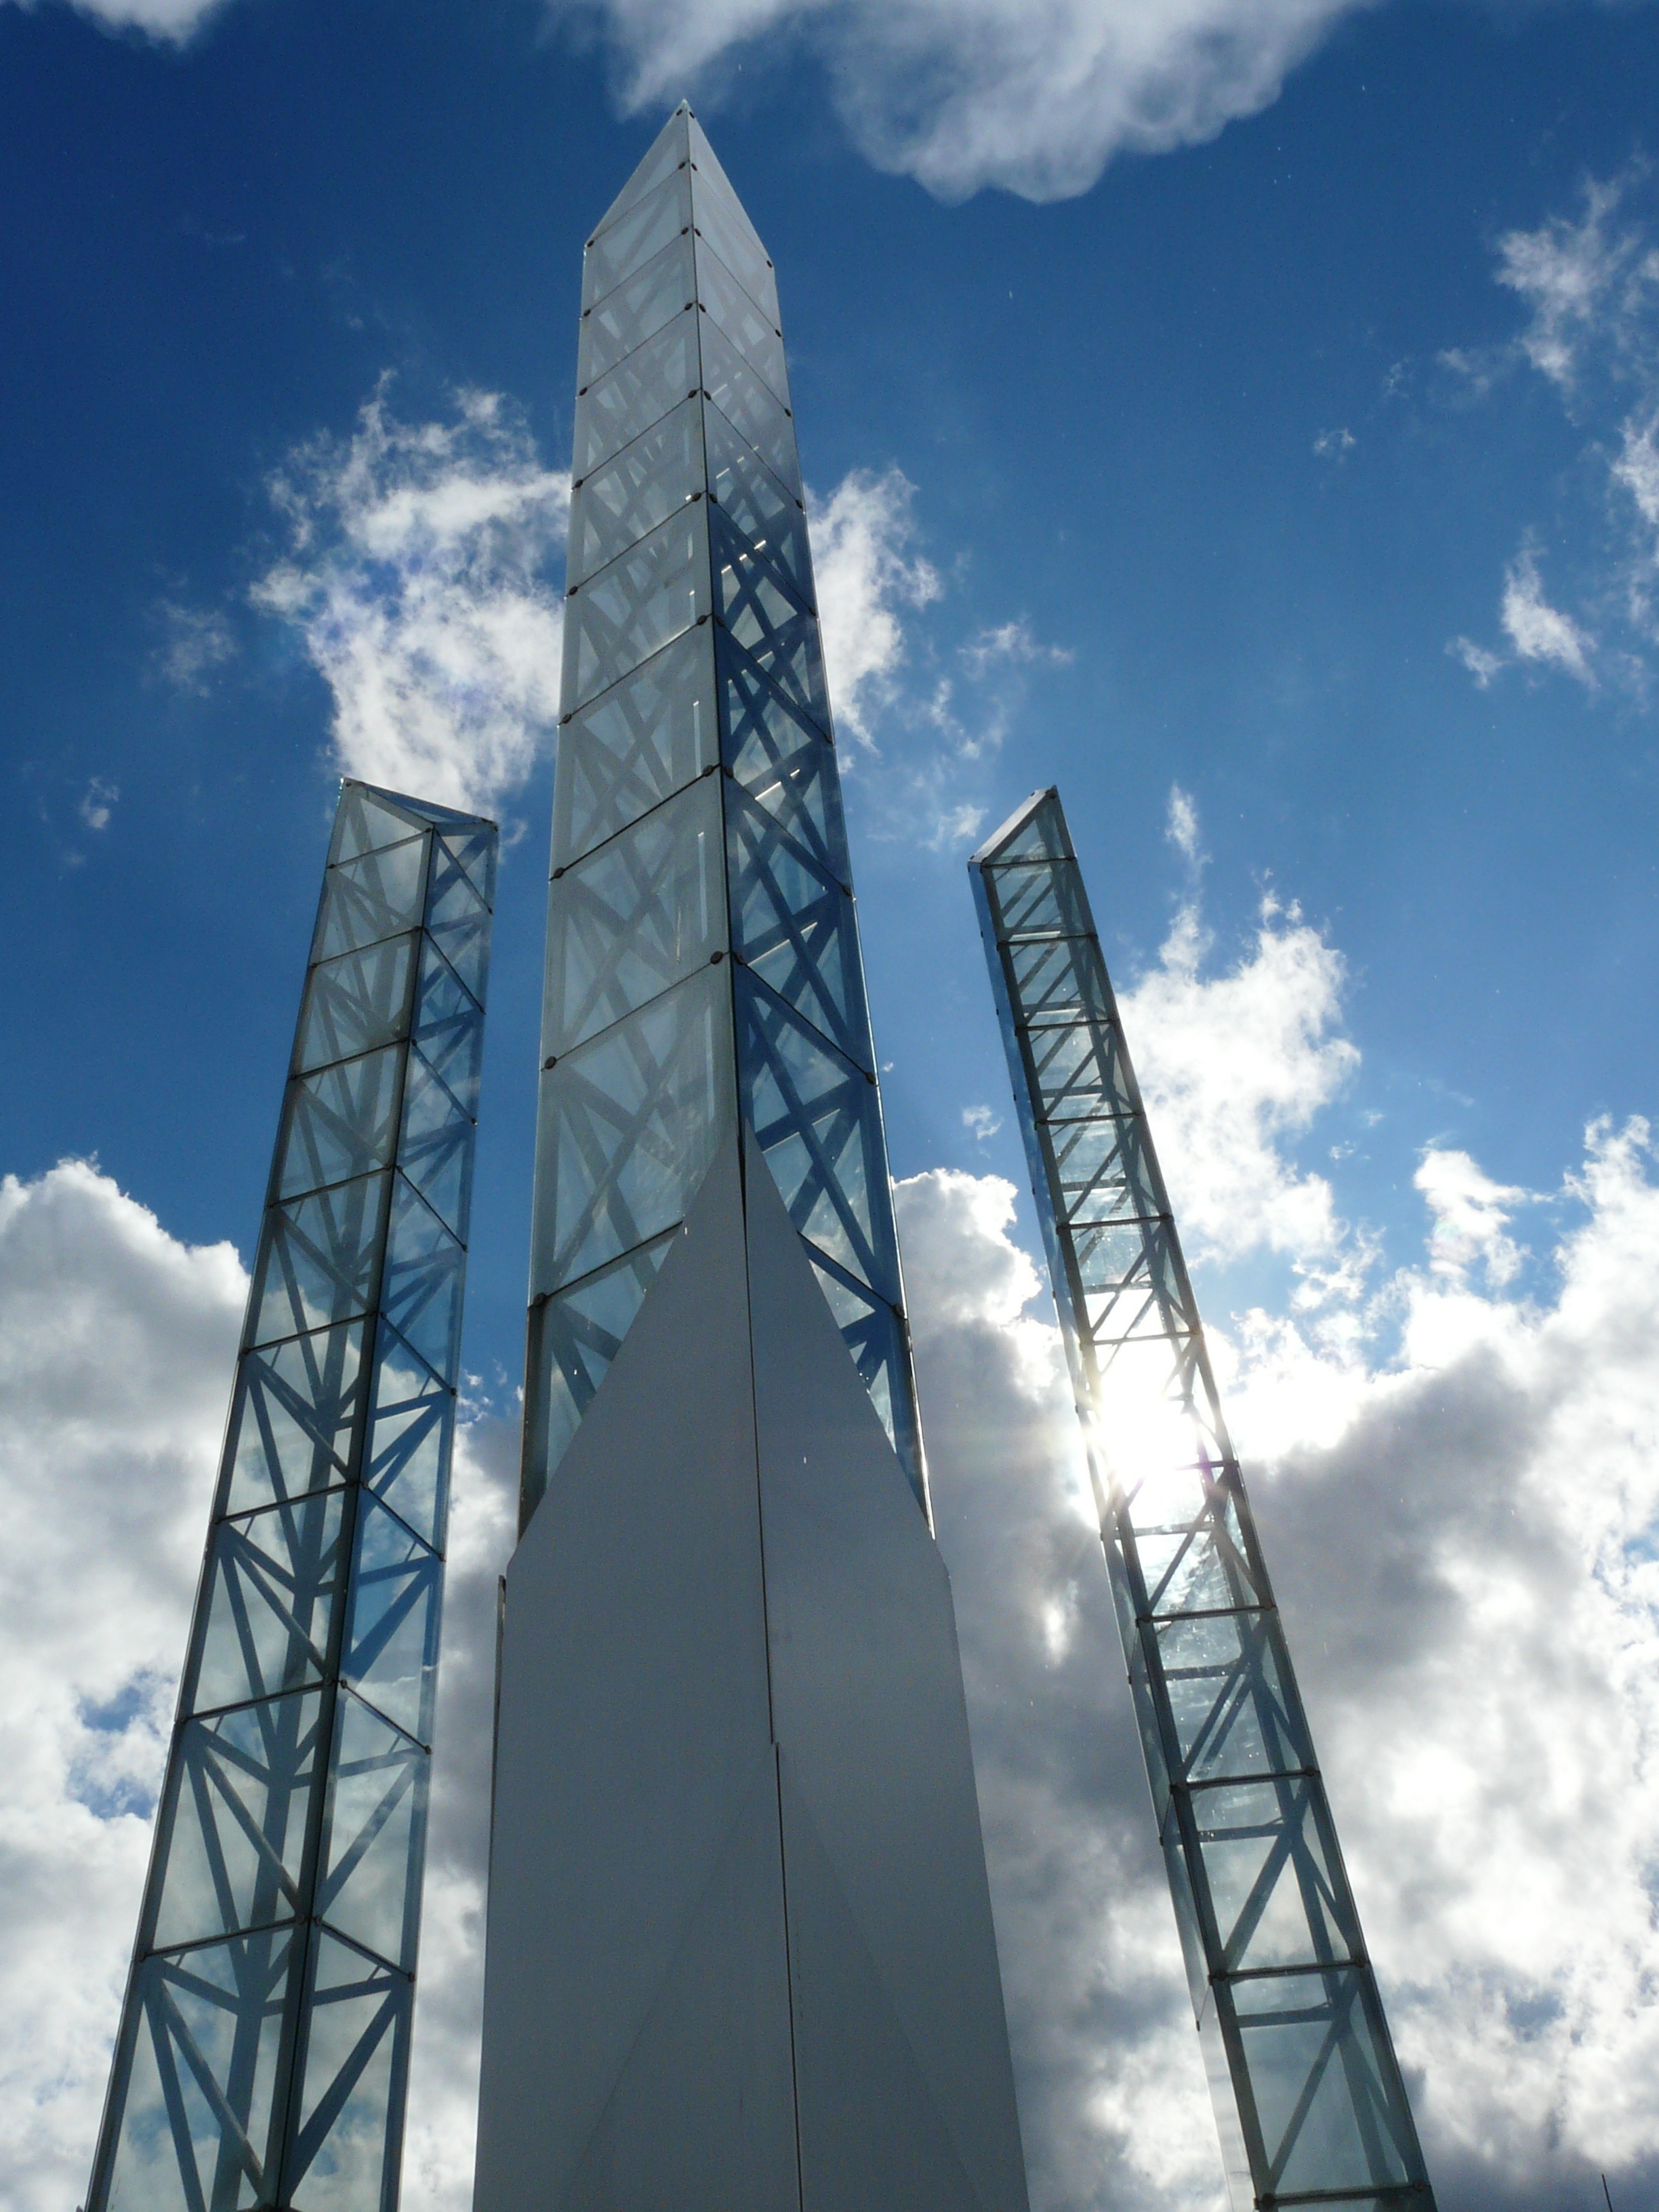
abstract, architecture, sky, skyscraper, high, tower, mast, landmark, blue, tower block, artwork, clouds, spire, towering, up, columnar, modern art, steles